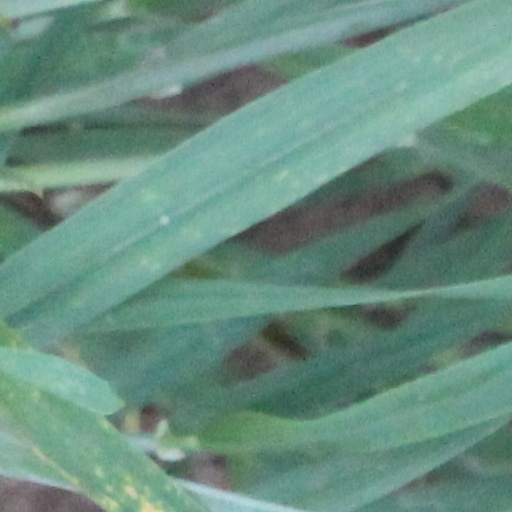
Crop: wheat